2011 New Zealand voting system referendum

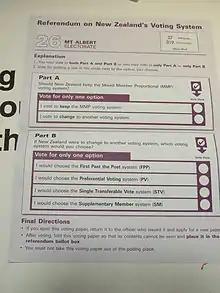
A referendum ballot paper

When voting in the 2011 general election, voters received a purple referendum ballot paper in addition to their normal orange voting paper. The ballot paper asks two questions. Voters could choose to answer both questions, only one of the questions, or neither question. Once the voters made their choice, the referendum ballot paper was deposited in a separate purple-coloured ballot box under their respective electorates.